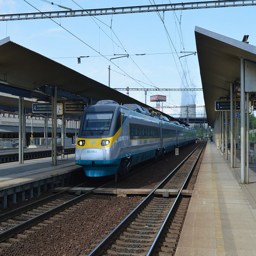
The train is traveling down the railroad tracks.
A gran and yellow train is next to a passenger loading.
A blue, white and yellow train travels past a train station
A train is stopped at an outdoor station.
A high-speed train is stopped at an empty station.